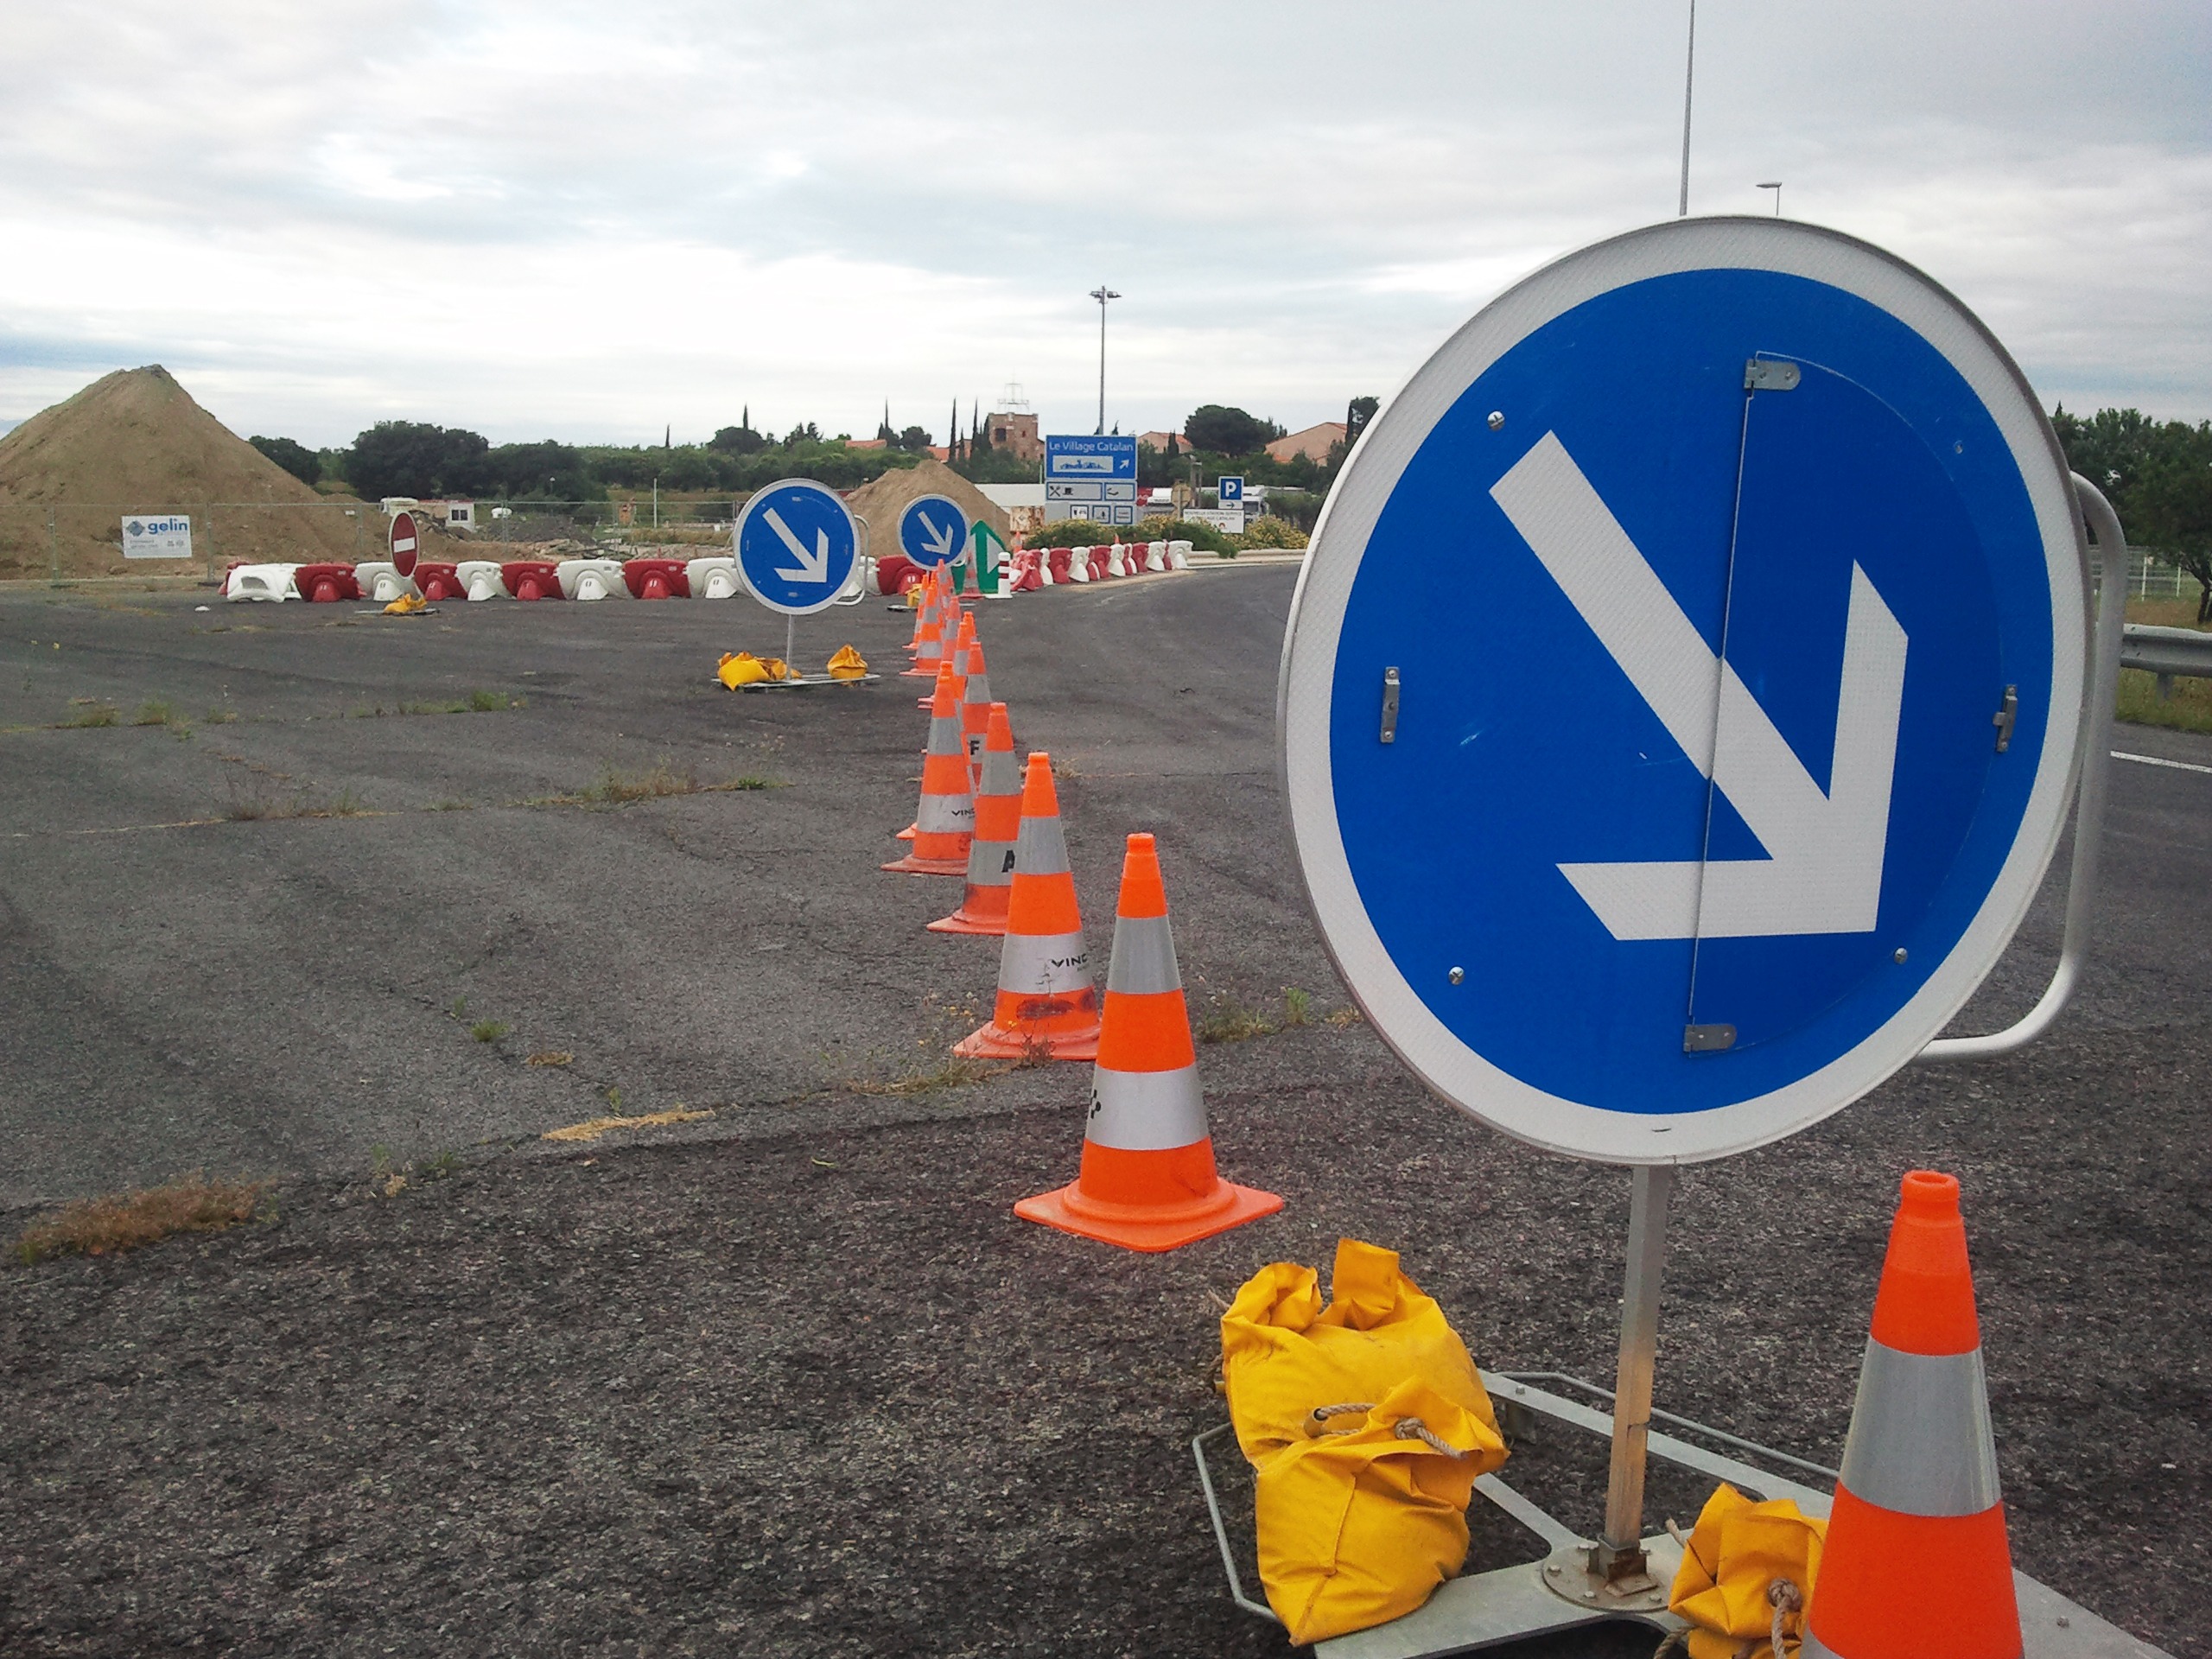
road, traffic, sign, roadsign, signage, road sign, turn, traffic sign, atmosphere of earth